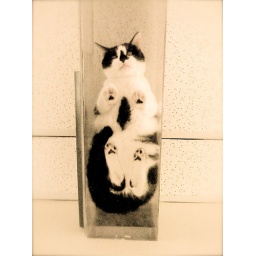
cat in a clear box on the ceiling.